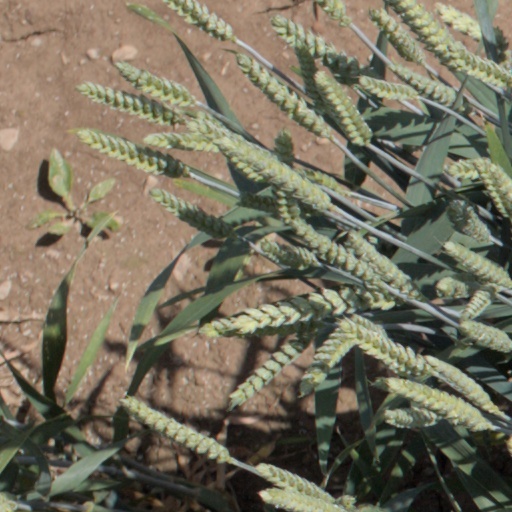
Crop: wheat